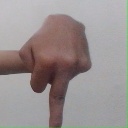
अक्षर: प